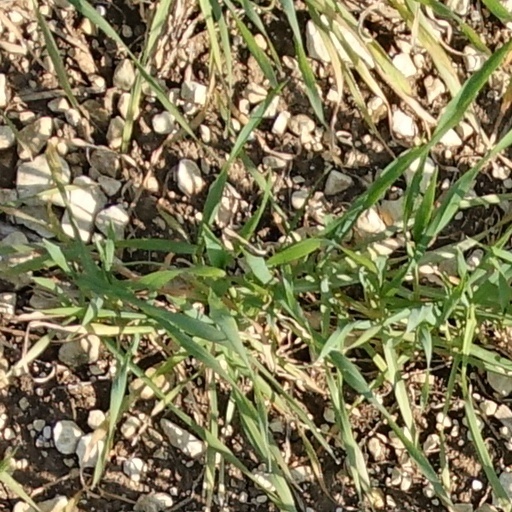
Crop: wheat